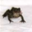
Label: frog